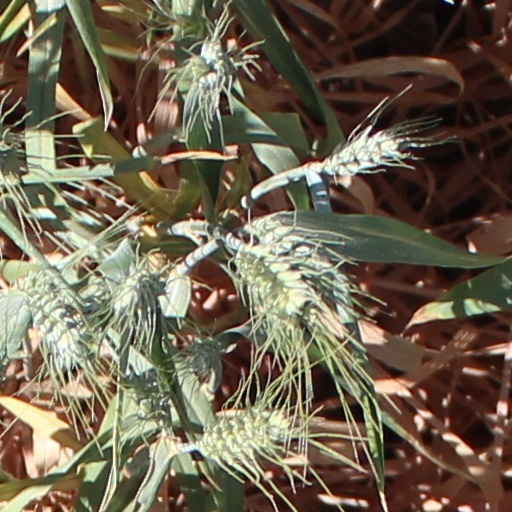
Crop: wheat